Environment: real
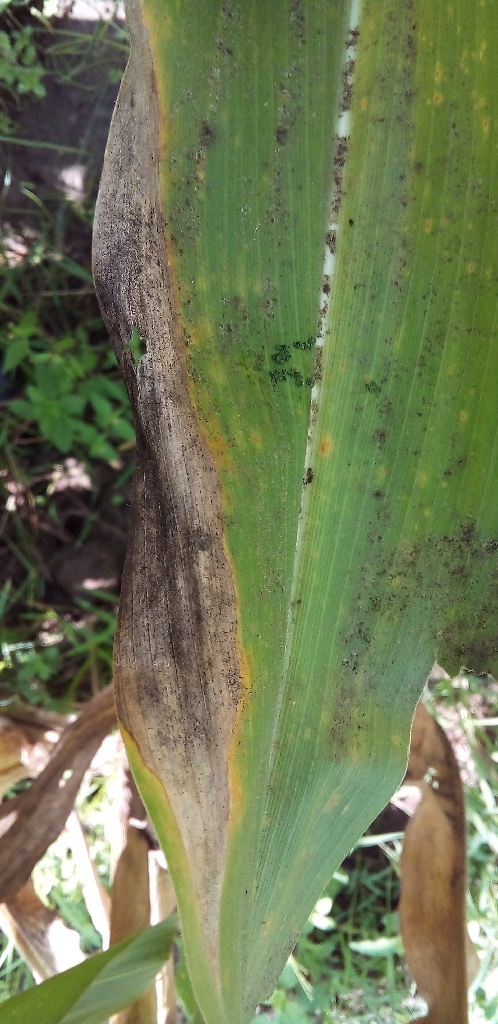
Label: northern_corn_leaf_blight